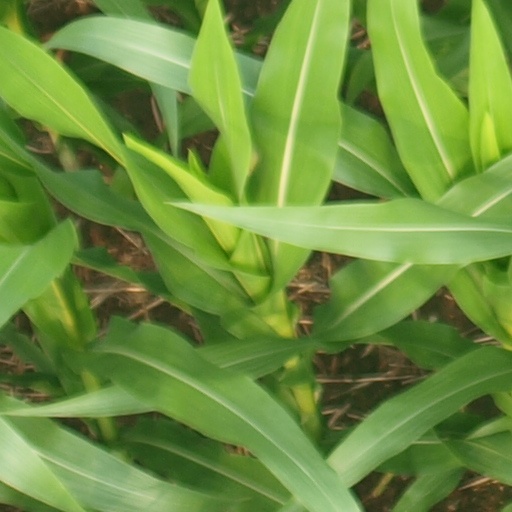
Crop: maize; corn